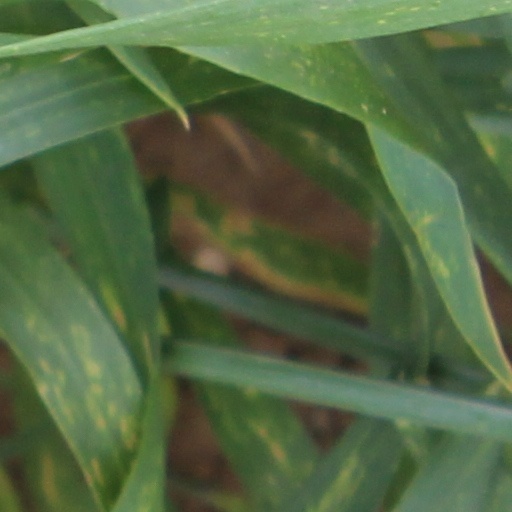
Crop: wheat